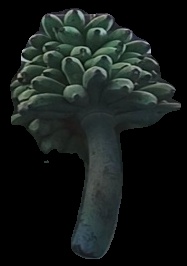
Variety: rasbale
Grade: grade2